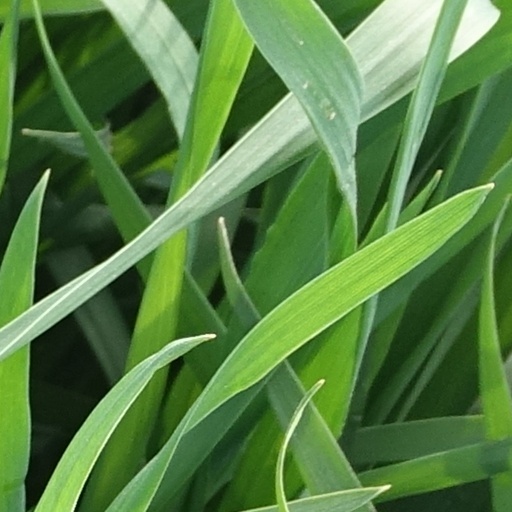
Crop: wheat